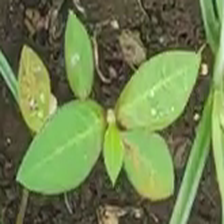
Weed species: Moti_dudhi(Euphorbia_geneculata_L)